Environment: real
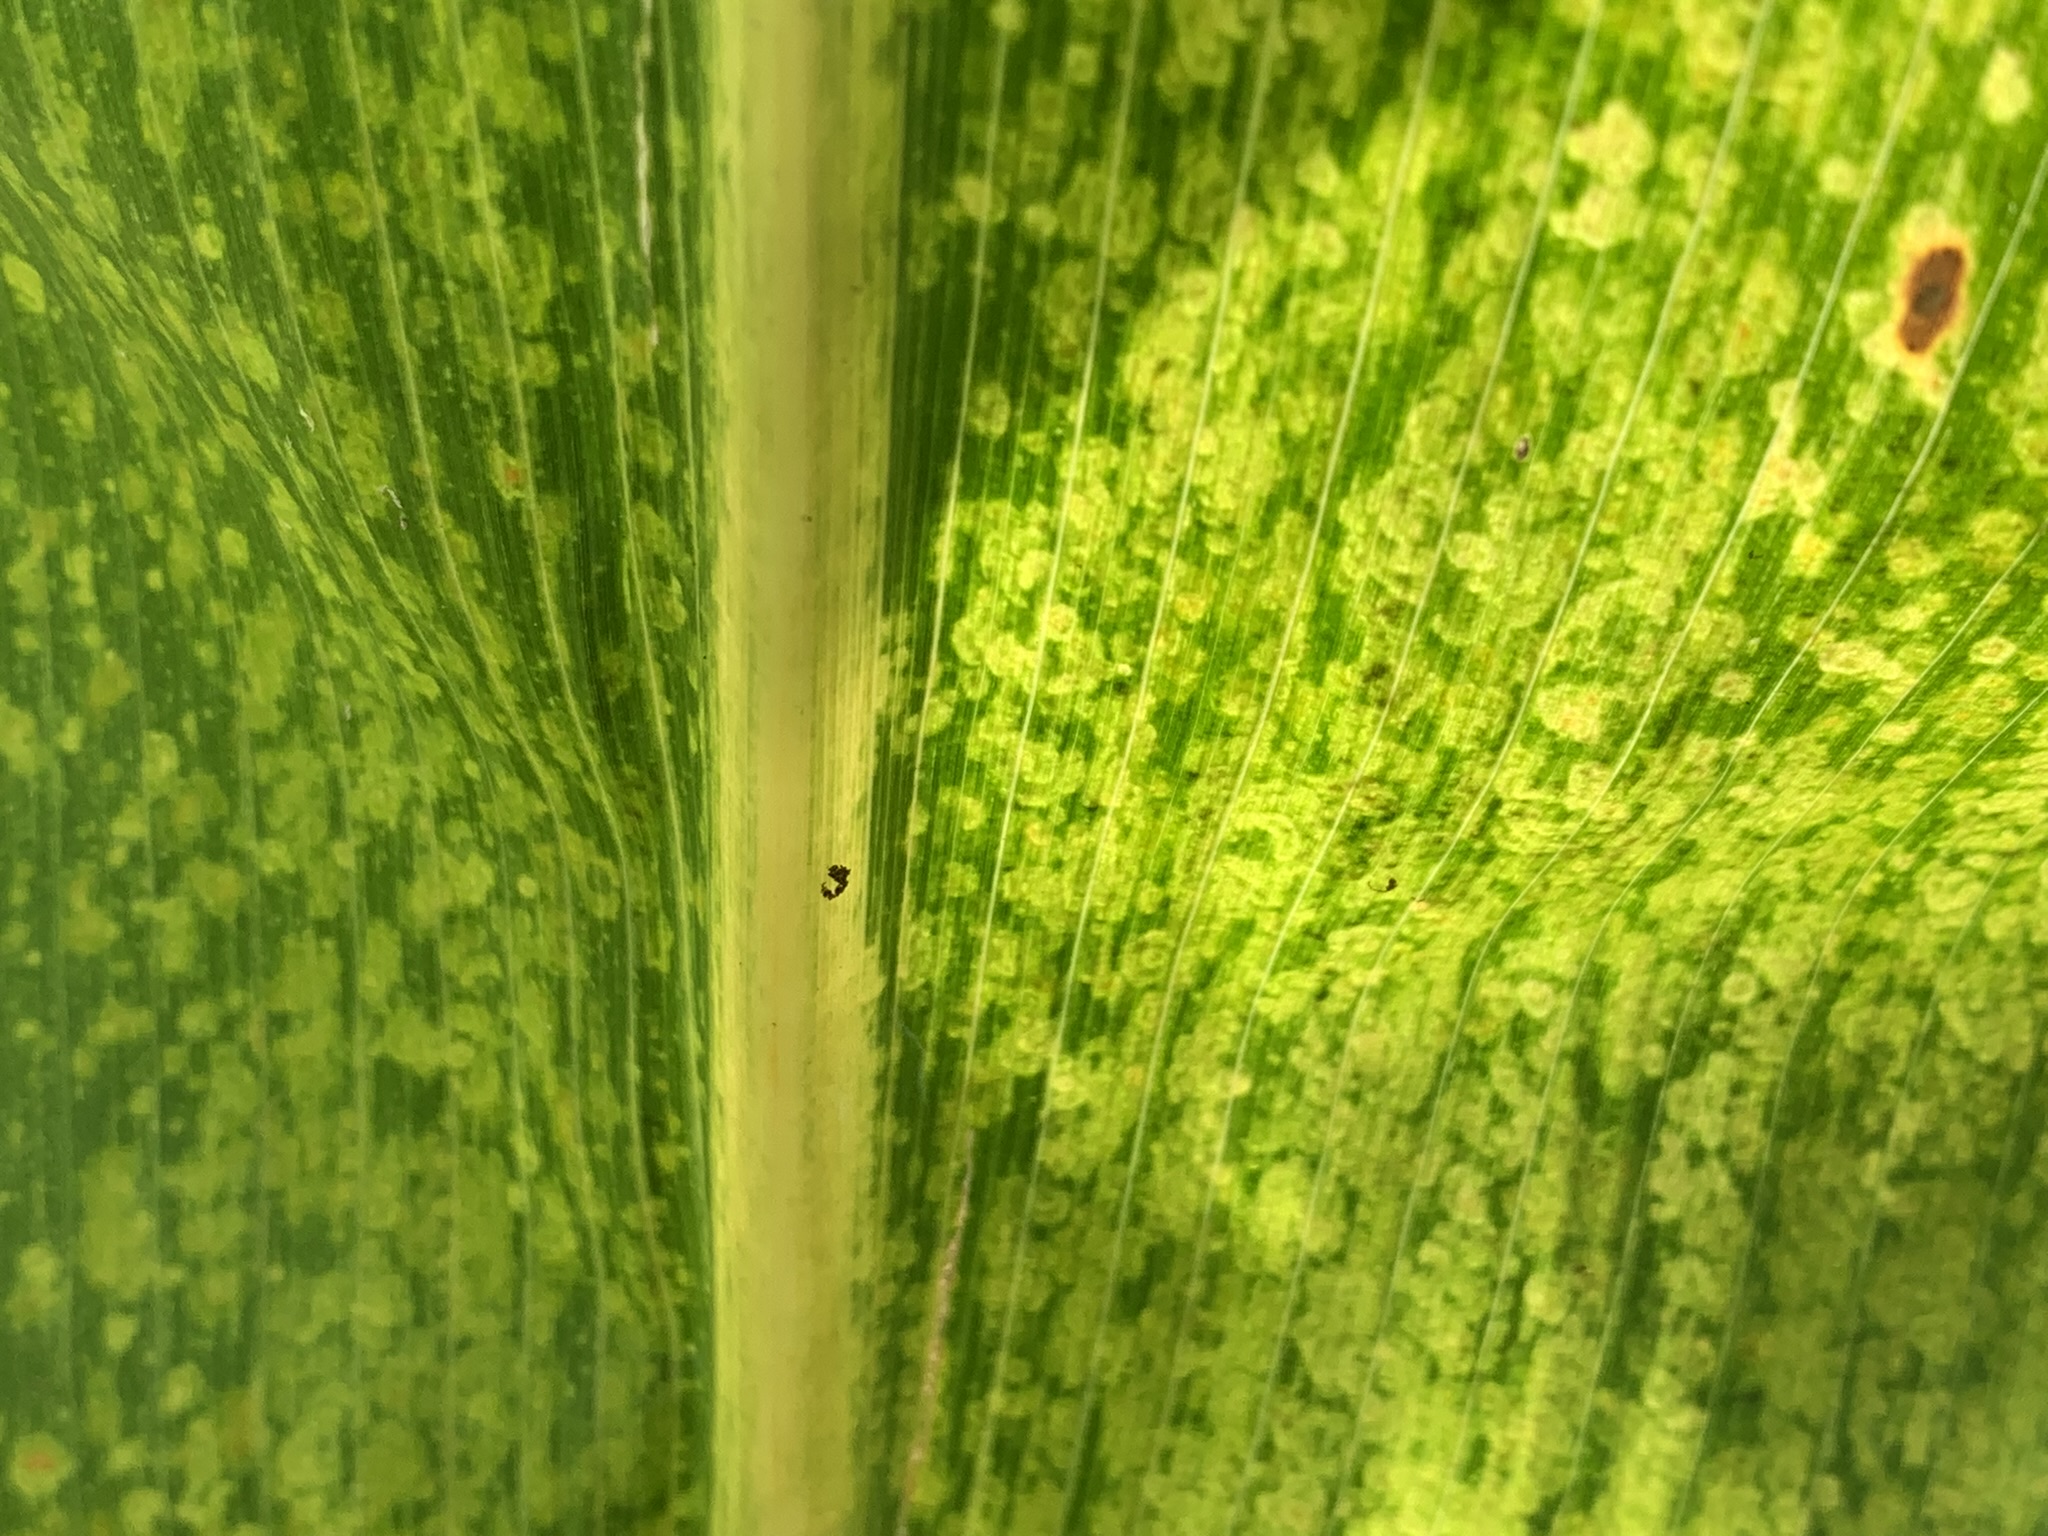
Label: lethal_necrosis